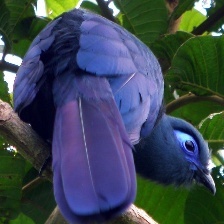
Species: BLUE COAU
Scientific name: COUA CAERULEA